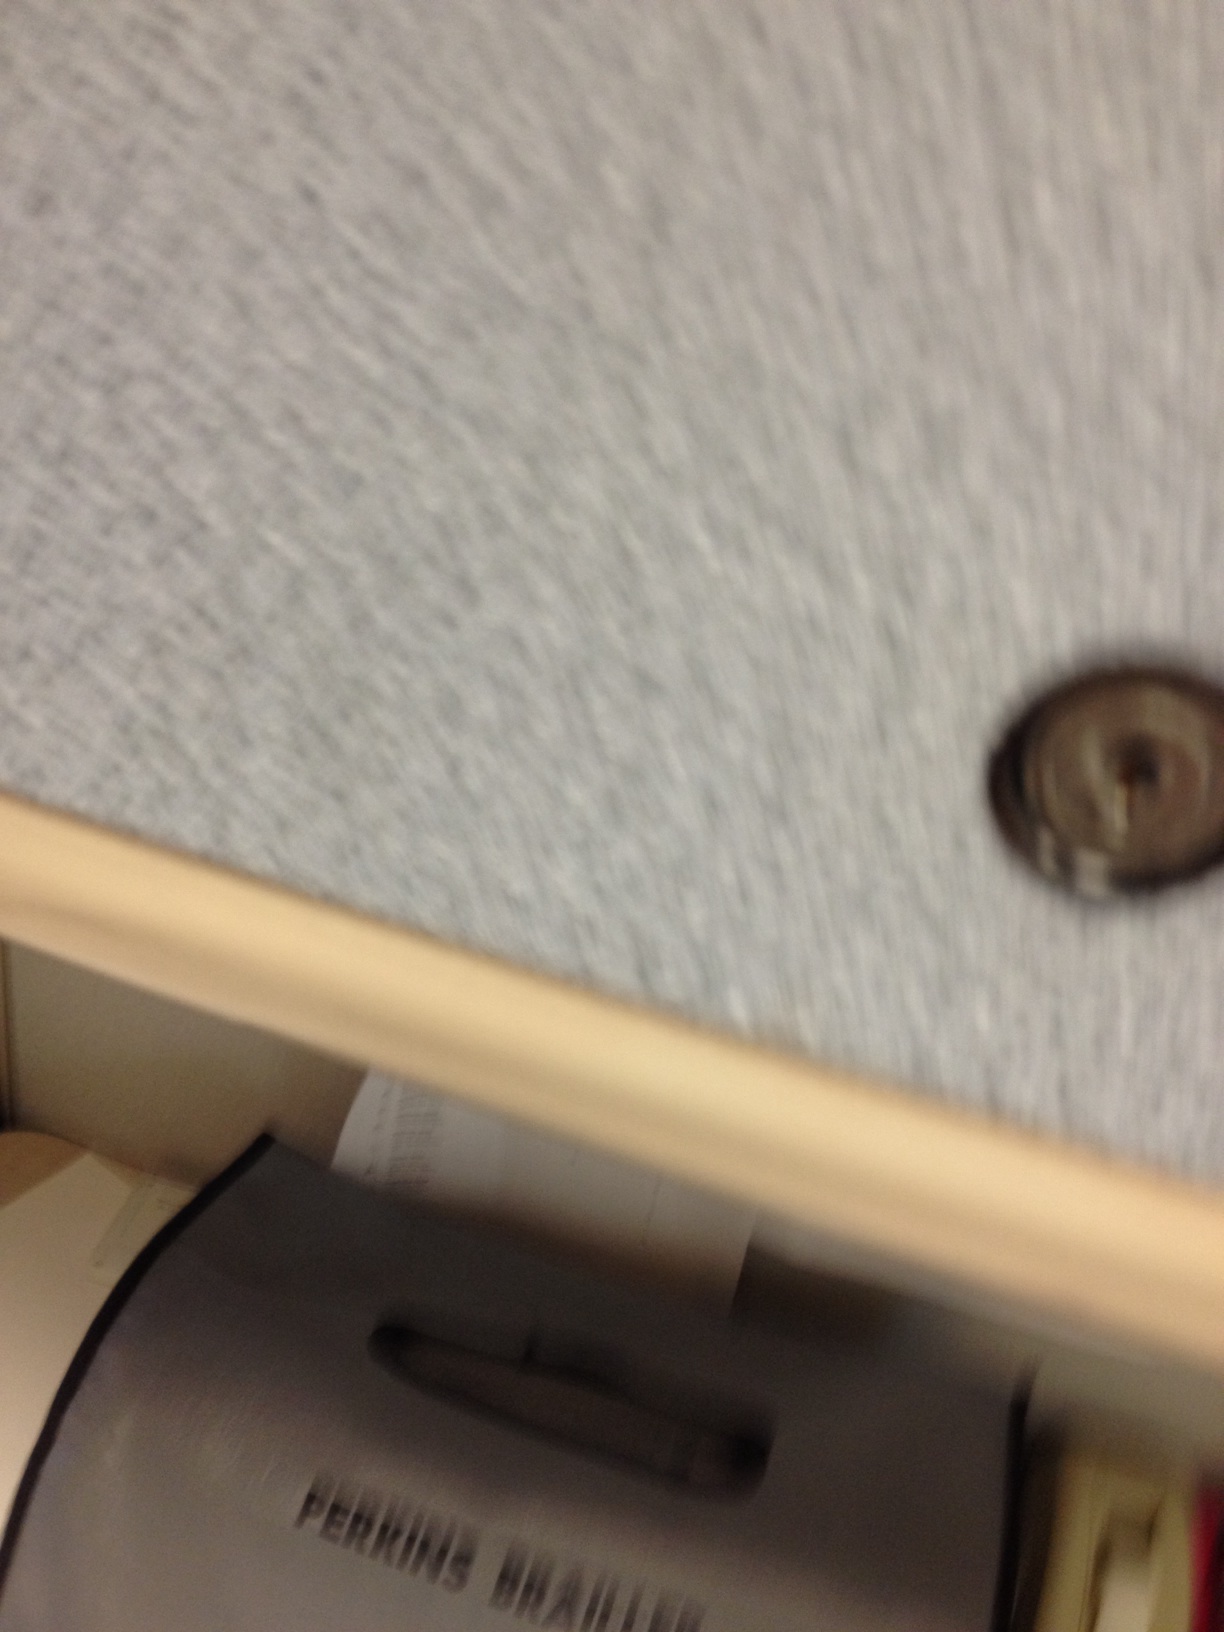Question: What is this picture?
Answer: unanswerable